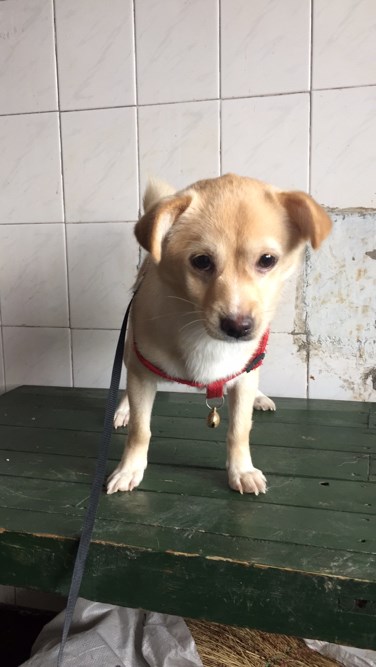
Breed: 3336-n000121-chinese_rural_dog